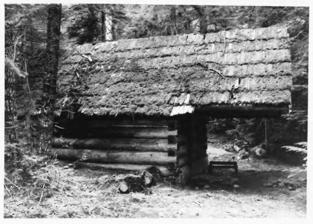
Building: Swamp–Meadow Cabin (east)
Country: United States of America
Year built: 1912
Historic house in Washington, United States United States historic place Swamp–Meadow Cabin (east) U.S. National Register of Historic Places Swamp Meadow Cabin east Nearest city Diablo, Washington Coordinates 48°34′44″N 121°01′05″W / 48.57889°N 121.01806°W / 48.57889; -121.01806 Area less than one acre Built 1912 MPS North Cascades National Park Service Complex MRA NRHP reference No. 88003456 Added to NRHP February 10, 1989 The Swamp–Meadow Cabin (east) is in North Cascades National Park , in the U.S. state of Washington . Constructed sometime in the early 1910s by the North Coast Mining and Milling Company, the cabin was a warm season residence used by company employees for storage and residence while working their mining claims on Thunder Creek. The cabin was constructed plainly of rounded hewn logs, square notched at the corners. The cabin is 15 by 18 ft (4.6 by 5.5 m) with an offset door at the south end, above which it is sheltered by the large overhanging extension of a gable roof which is wood shingled. Swamp–Meadow Cabin (east) is near Swamp–Meadow Cabin (west) , and both were placed on the National Register of Historic Places in 1989. References